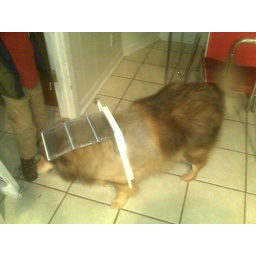
Emily becomes caught in the dog door